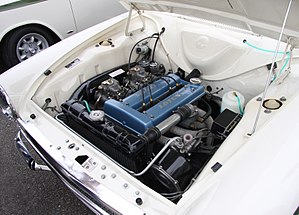
Ford Cortina / Mk I
Motoren i Cortina Lotus
Ford Cortina var en mellem 1962 og 1982 af den engelske Ford-fabrik i Dagenham bygget stor mellemklassebil, som fandtes som to- og firedørs sedan samt som stationcar. Forgængeren hed Ford Consul.